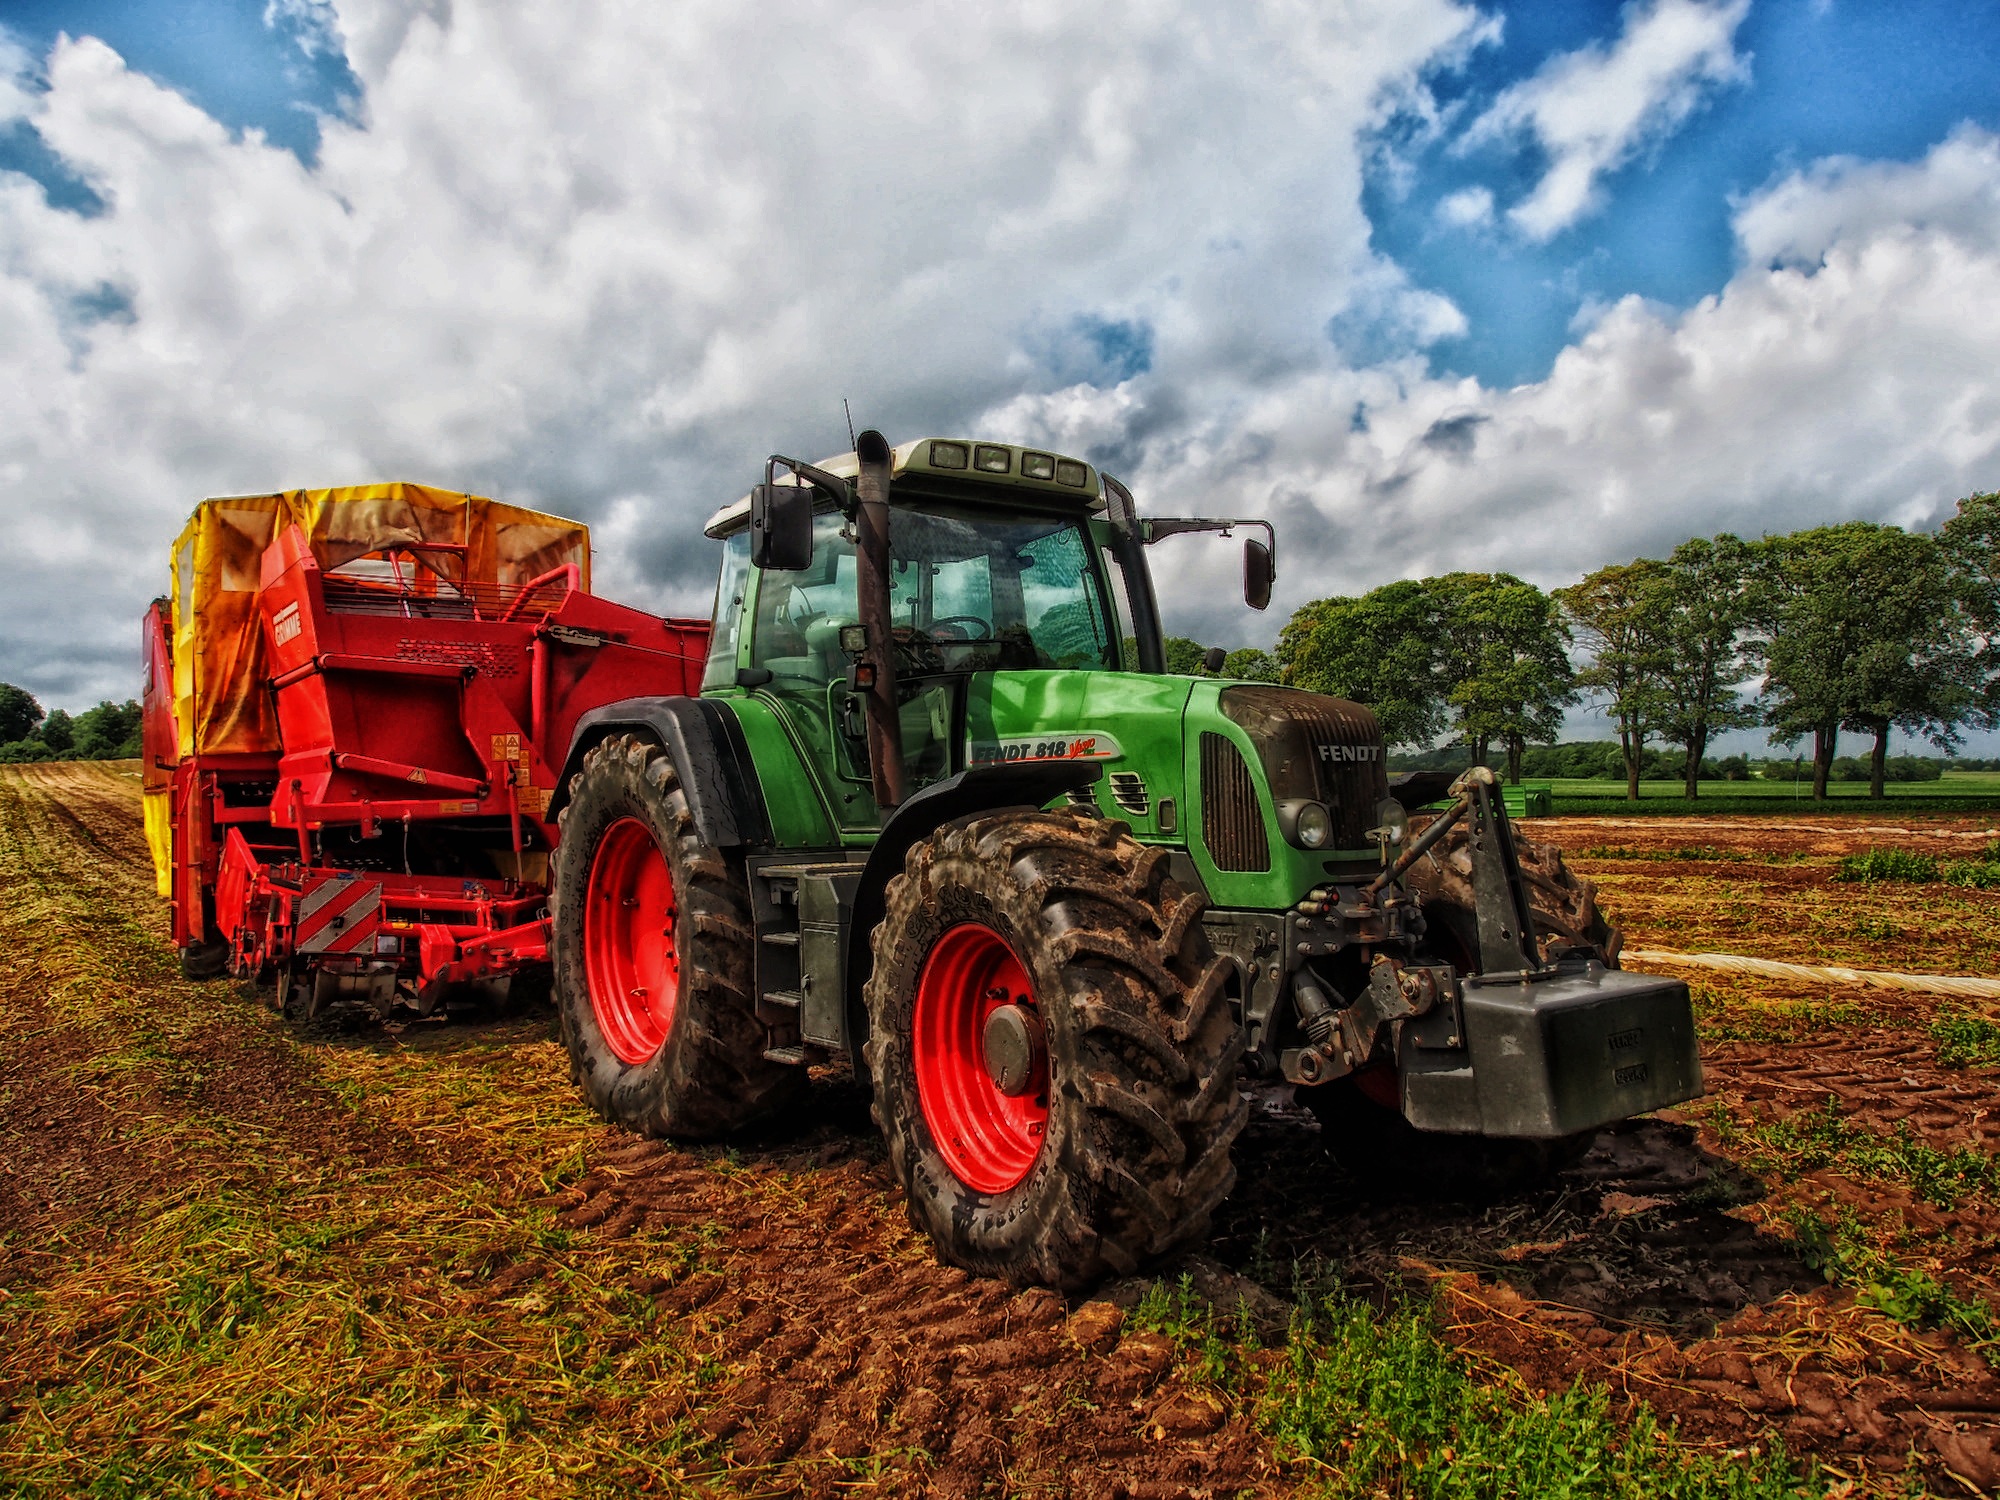
tractor, field, farm, countryside, country, rural, farming, vehicle, soil, agriculture, hdr, denmark, plough, agricultural machinery, land vehicle, grain mixer